Florence Jaugey

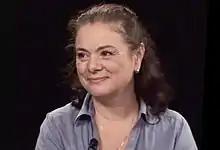
Jaugey in 2014

Florence Jaugey (born 22 June 1959) is a French movie director, actress, producer, and screenwriter who lives in Nicaragua. In 1989 Jaugey co-founded with her partner and Nicaraguan filmmaker Frank Pineda, Camila Films (Nicaragua), an independent film production company based in Managua. In 1998, her film "Cinema Alcázar", won the Silver Bear award at the Berlin International Film Festival Berlinale.